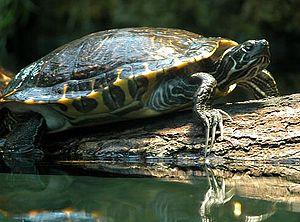
Cette liste commentée recense les reptiles en Belgique.
Une espèce envahissante, espèce envahissante exogène ou espèce exotique envahissante ou EEE, l’anglicisme espèce invasive est également utilisé en dehors des documents officiels, est une espèce vivante exotique, un néozoaire s'il s'agit d'un animal, qui devient un agent de perturbation nuisible à la biodiversité autochtone des écosystèmes naturels ou semi-naturels parmi lesquels elle s’est établie. Son explosion démographique peut se traduire par une invasion biologique. Selon Curtis Marean au vu des définitions habituelles de l'invasivité écologique, Homo sapiens serait « la plus invasive des espèces la seule à avoir investi la planète entière », en moins de 100 000 ans.